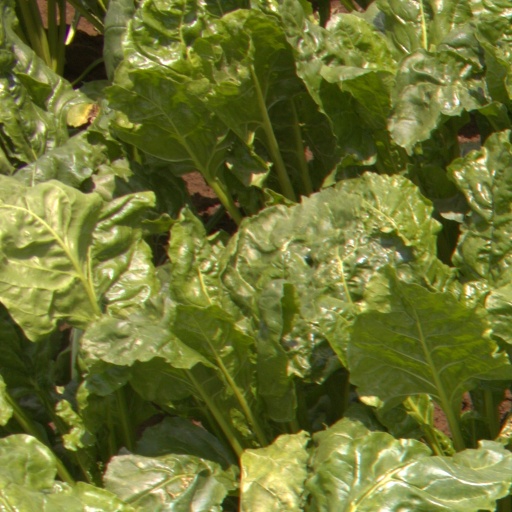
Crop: sugar beet